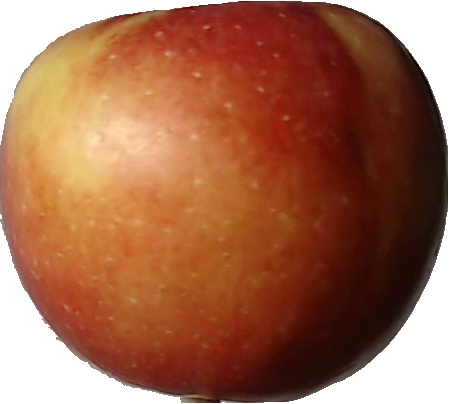
Label: apple_braeburn_1